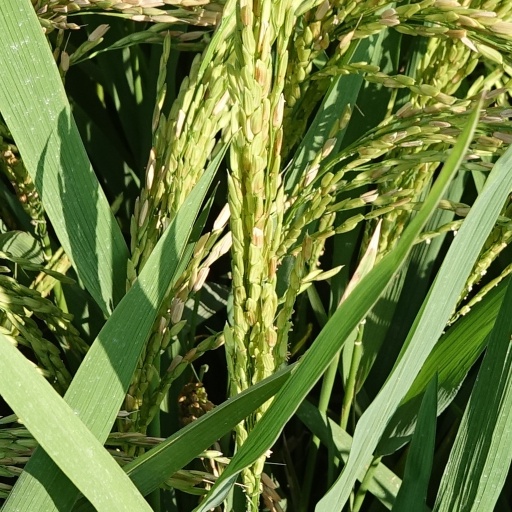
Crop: rice